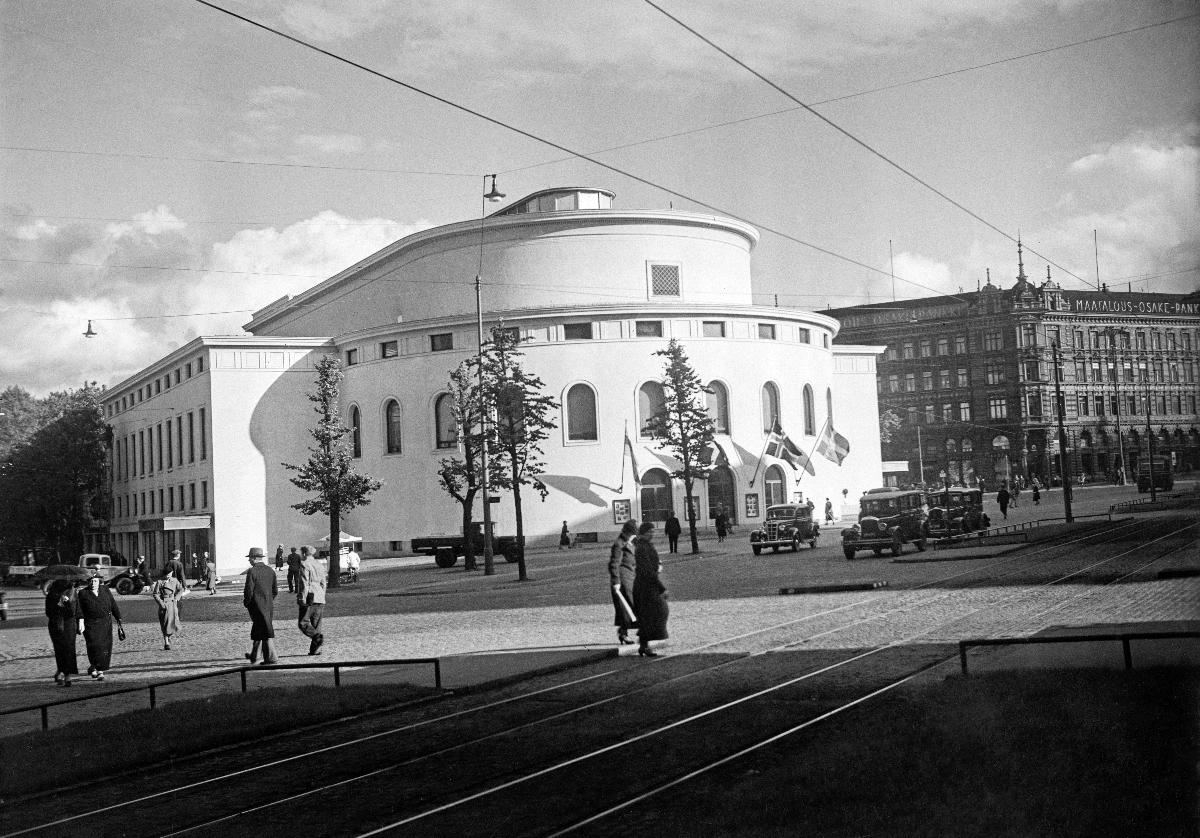
Svenska Teatern
Svenska Teatern
sisällön kuvaus: Ruotsalaisen teatterin rakennus Helsingissä 1936. content description: The building of the Swedish Theatre in Helsinki 1936. innehållsbeskrivning: Svenska Teaterns byggnad i Helsingfors 1936.
Kuvaaja: Sundström, Hugo, kuvaaja
Vuosi: 1936
Paikka: Suomi, Uusimaa, Helsinki
Aiheet: teatterirakennukset; teatterit (organisaatiot); rakennukset; ulkokuva; suomenruotsalaiset; HBL; theatre buildings; theatres; buildings; Swedish-speaking Finns; architecture; exterior; finnish swedish; Finland Swedish; teaterbyggnader; teatrar (organisationer); byggnader; finlandssvenskar; arkitektur; teater; exteriör